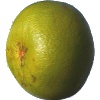
Label: pomelo_sweetie